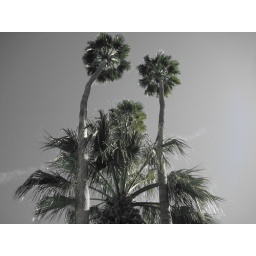
Palm trees in Palm Springs, California. Green, black, and white photo.